Robert Baden-Powell, 1st Baron Baden-Powell

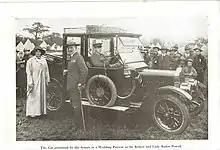
Robert and Olave Baden-Powell, with the car given as a wedding present, at the Imperial Scout Exhibition in Perry Hall Park, Birmingham, in July 1913

In January 1912, Baden-Powell was en route to New York on a world speaking tour, on the ocean liner , when he met Olave St Clair Soames. She was 23, while he was 55; they shared the same birthday, 22 February. They became engaged in September of the same year, causing a media sensation due to Baden-Powell's fame. To avoid press intrusion, they married in private on 30 October 1912, at St. Peter's Church, Parkstone. 100,000 Scouts had each donated a penny (1d) to buy Baden-Powell a wedding gift, a 20 h.p. Standard motor car (not the Rolls-Royce they were presented in 1929). There is a display about their marriage inside St Peter's Church, Parkstone. Baden-Powell began to suffer persistent headaches which were considered by his doctor to be psychosomatic and were treated with dream analysis.